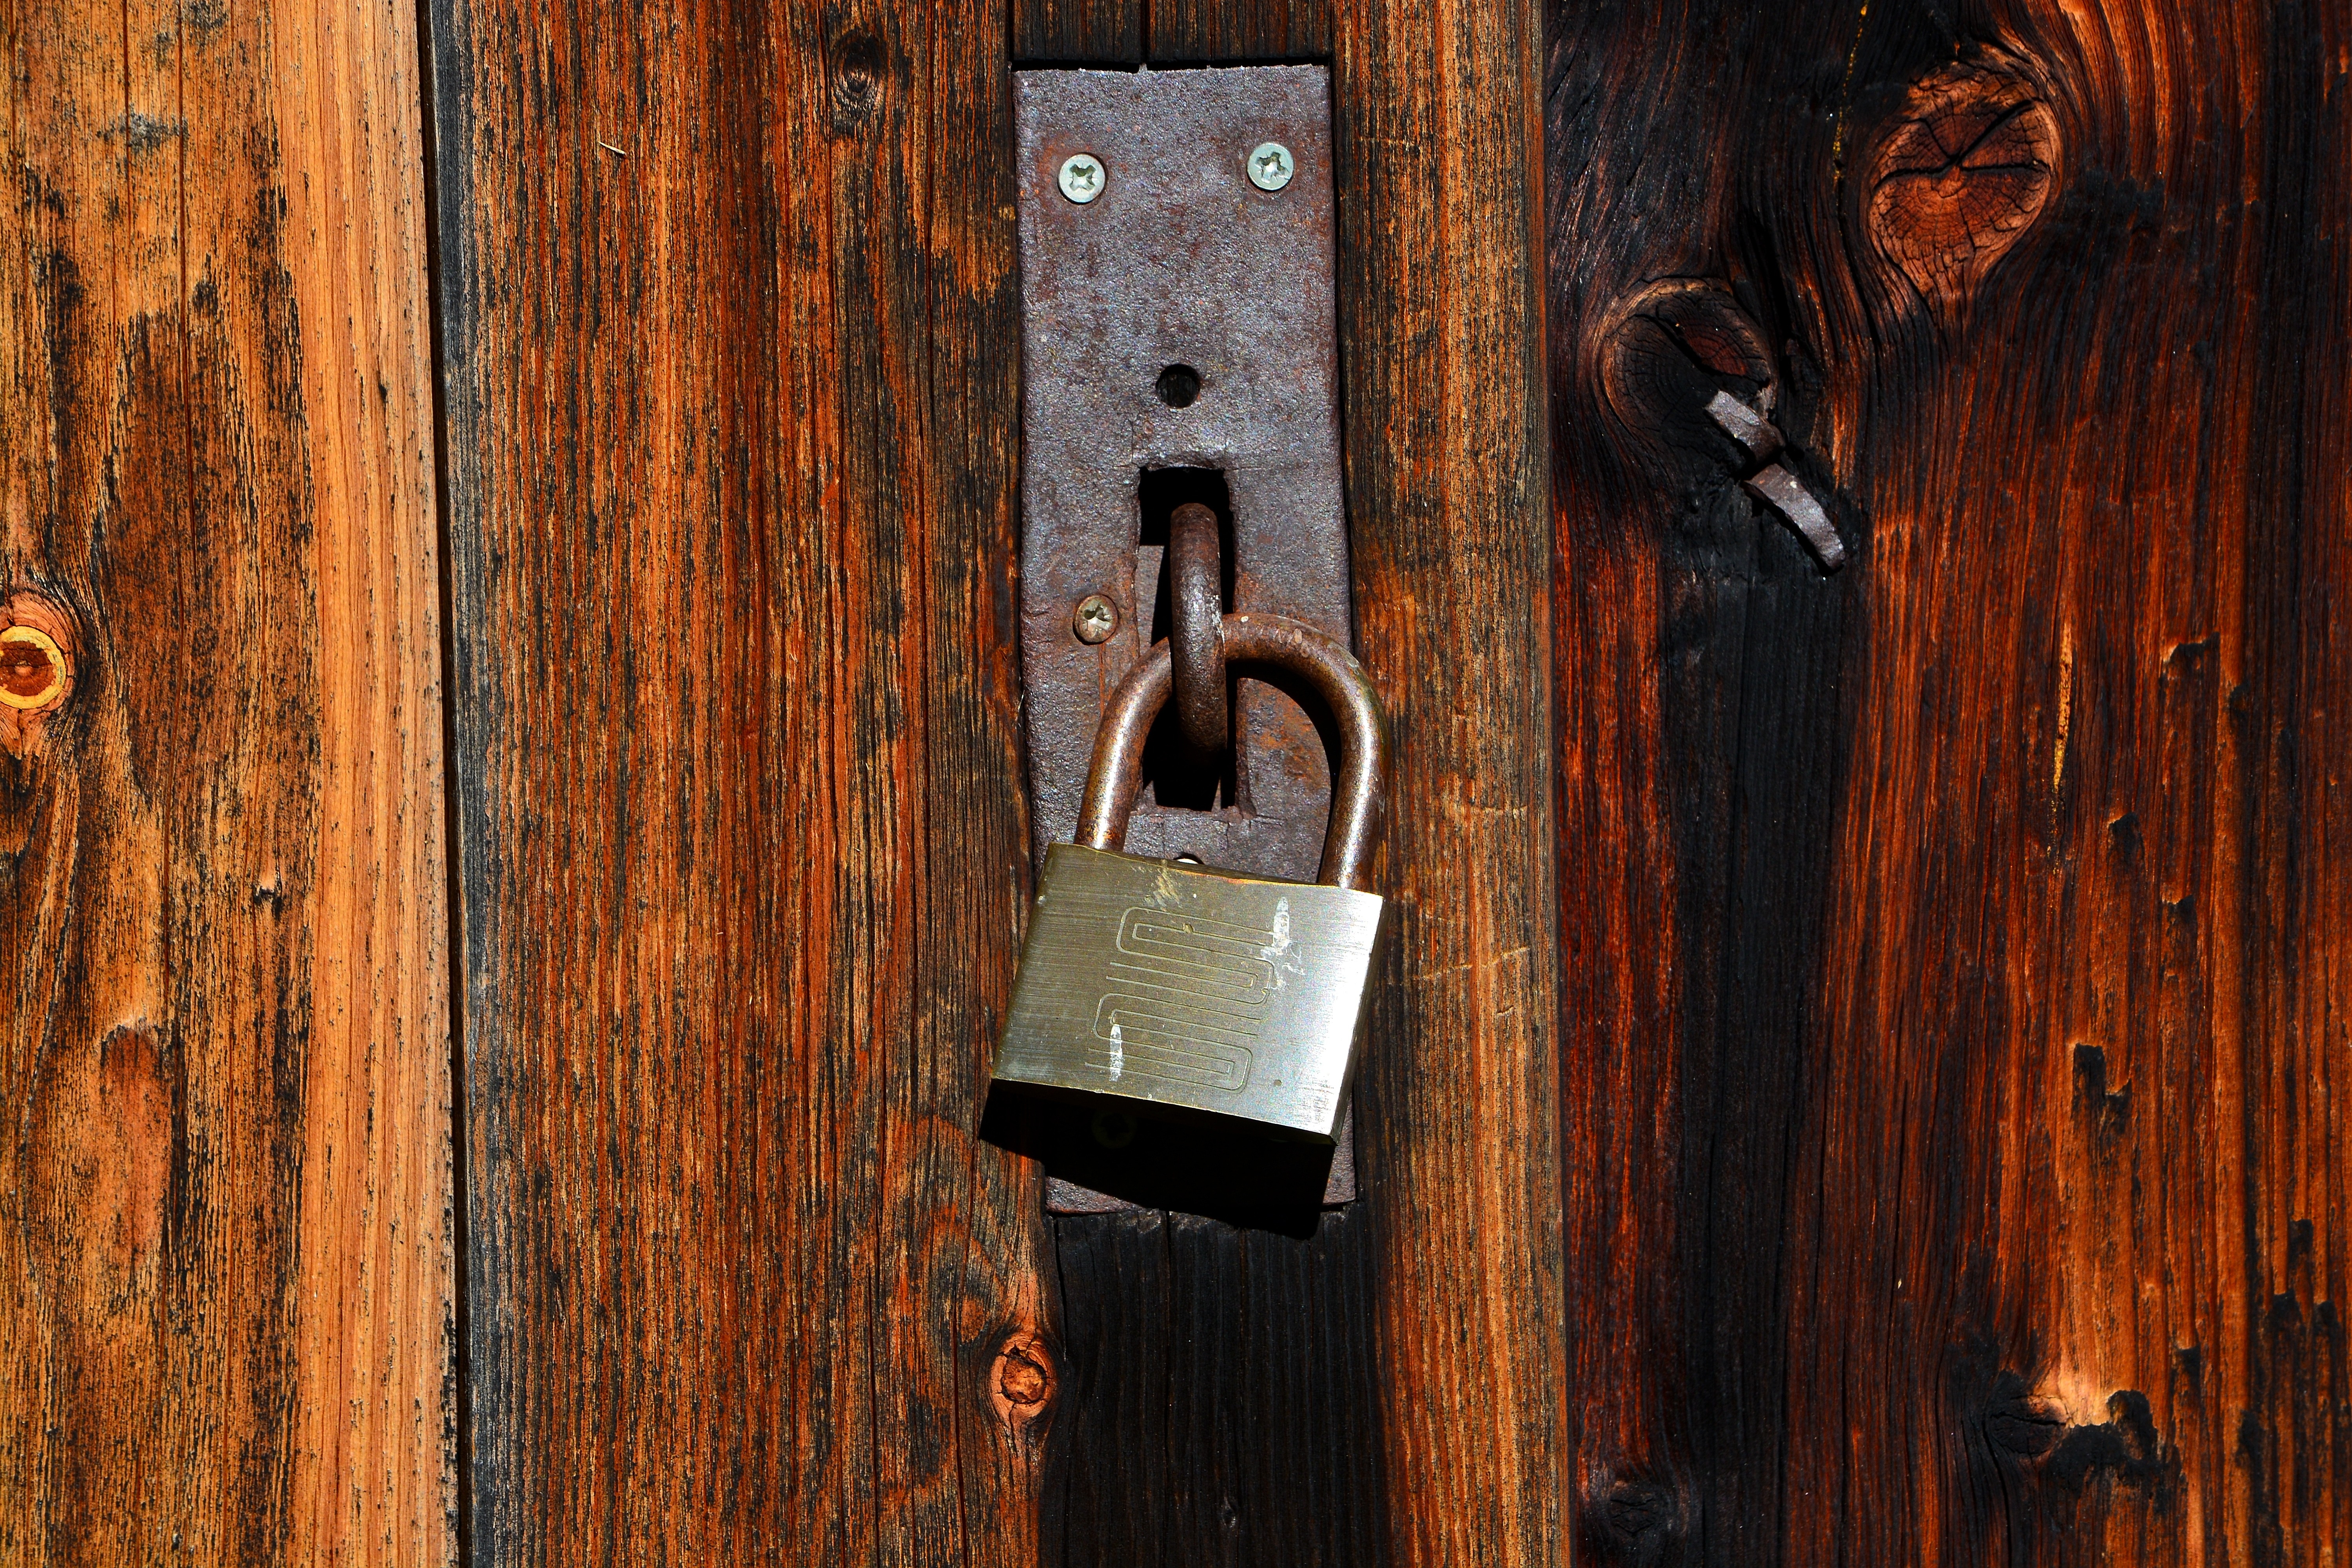
wood, floor, wall, metal, castle, furniture, door, hardwood, carving, wood flooring, man made object, wood stain